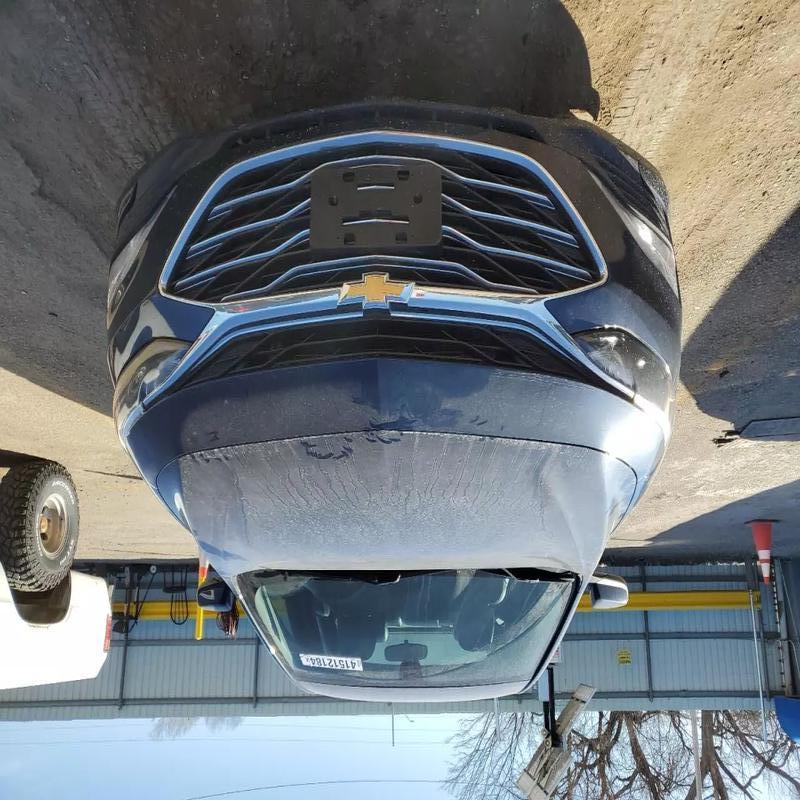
Aucun dommage détecté.
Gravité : aucun